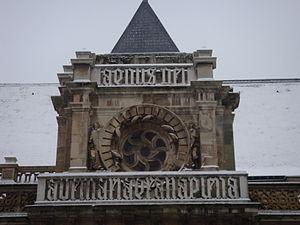
Niveau supérieur de la décoration de la façade du portail nord (transept): Rose, balustrades, sculpture d'anges et pilastres à chapiteau d'ordre dorique.
La cathédrale Notre-Dame du Havre ou cathédrale Notre-Dame-de-Grâce est la principale église de la ville et le siège du diocèse du Havre. Après la succession de plusieurs édifices très modestes, l'actuelle église fut édifiée pour l'essentiel du dernier quart du XVIᵉ siècle jusqu'au deuxième quart du XVIIᵉ siècle. Elle mêle différents styles architecturaux, notamment le flamboyant, le style Renaissance, le baroque et le classique.